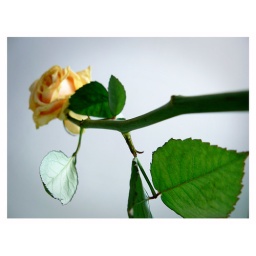
flower in the sky